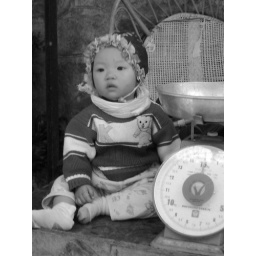
baby girl by a scale at the sapa market